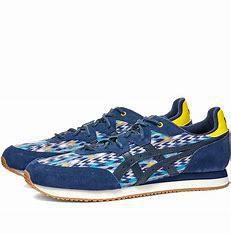
Brand: Asics
Model: Tarther OG